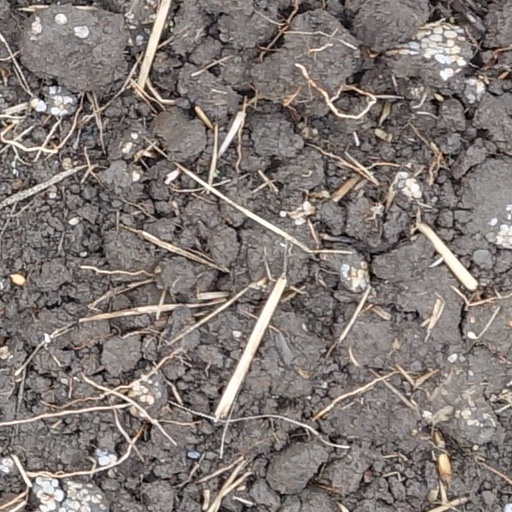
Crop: wheat